Pakistan Navy

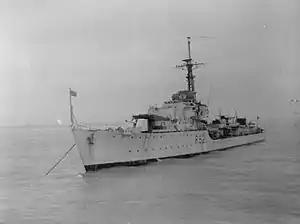
Small ship PNS "Alamgir" in 1947

Even though, neither the Navy nor the Air Force was notified of the Kashmir incursion in 1965, the Navy was well-prepared at the time when the second war broke out between Pakistan and India in 1965. The naval chief Admiral Afzal Rahman Khan ordered all war units of the Pakistan Navy to take up defensive positions off the coast, but did not order any offensive operations in the Bay of Bengal. As the Indian Air Force's repeated sorties and raids disrupted PAF operations, the Navy assumed a more aggressive role in the conflict. On 2 September, the Navy deployed its first long-range submarine, PNS "Ghazi" under Commander K. R. Niazi which was charged with gathering intelligence on Indian naval movements that stalked the diverting threats posed by the aircraft carrier .